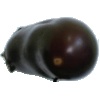
Label: Eggplant 1